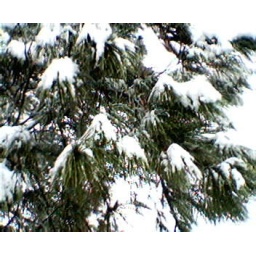
Looking upwards toward sky under Pine tree while it was snowing at 7:27 a.m.